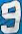
Number: 9